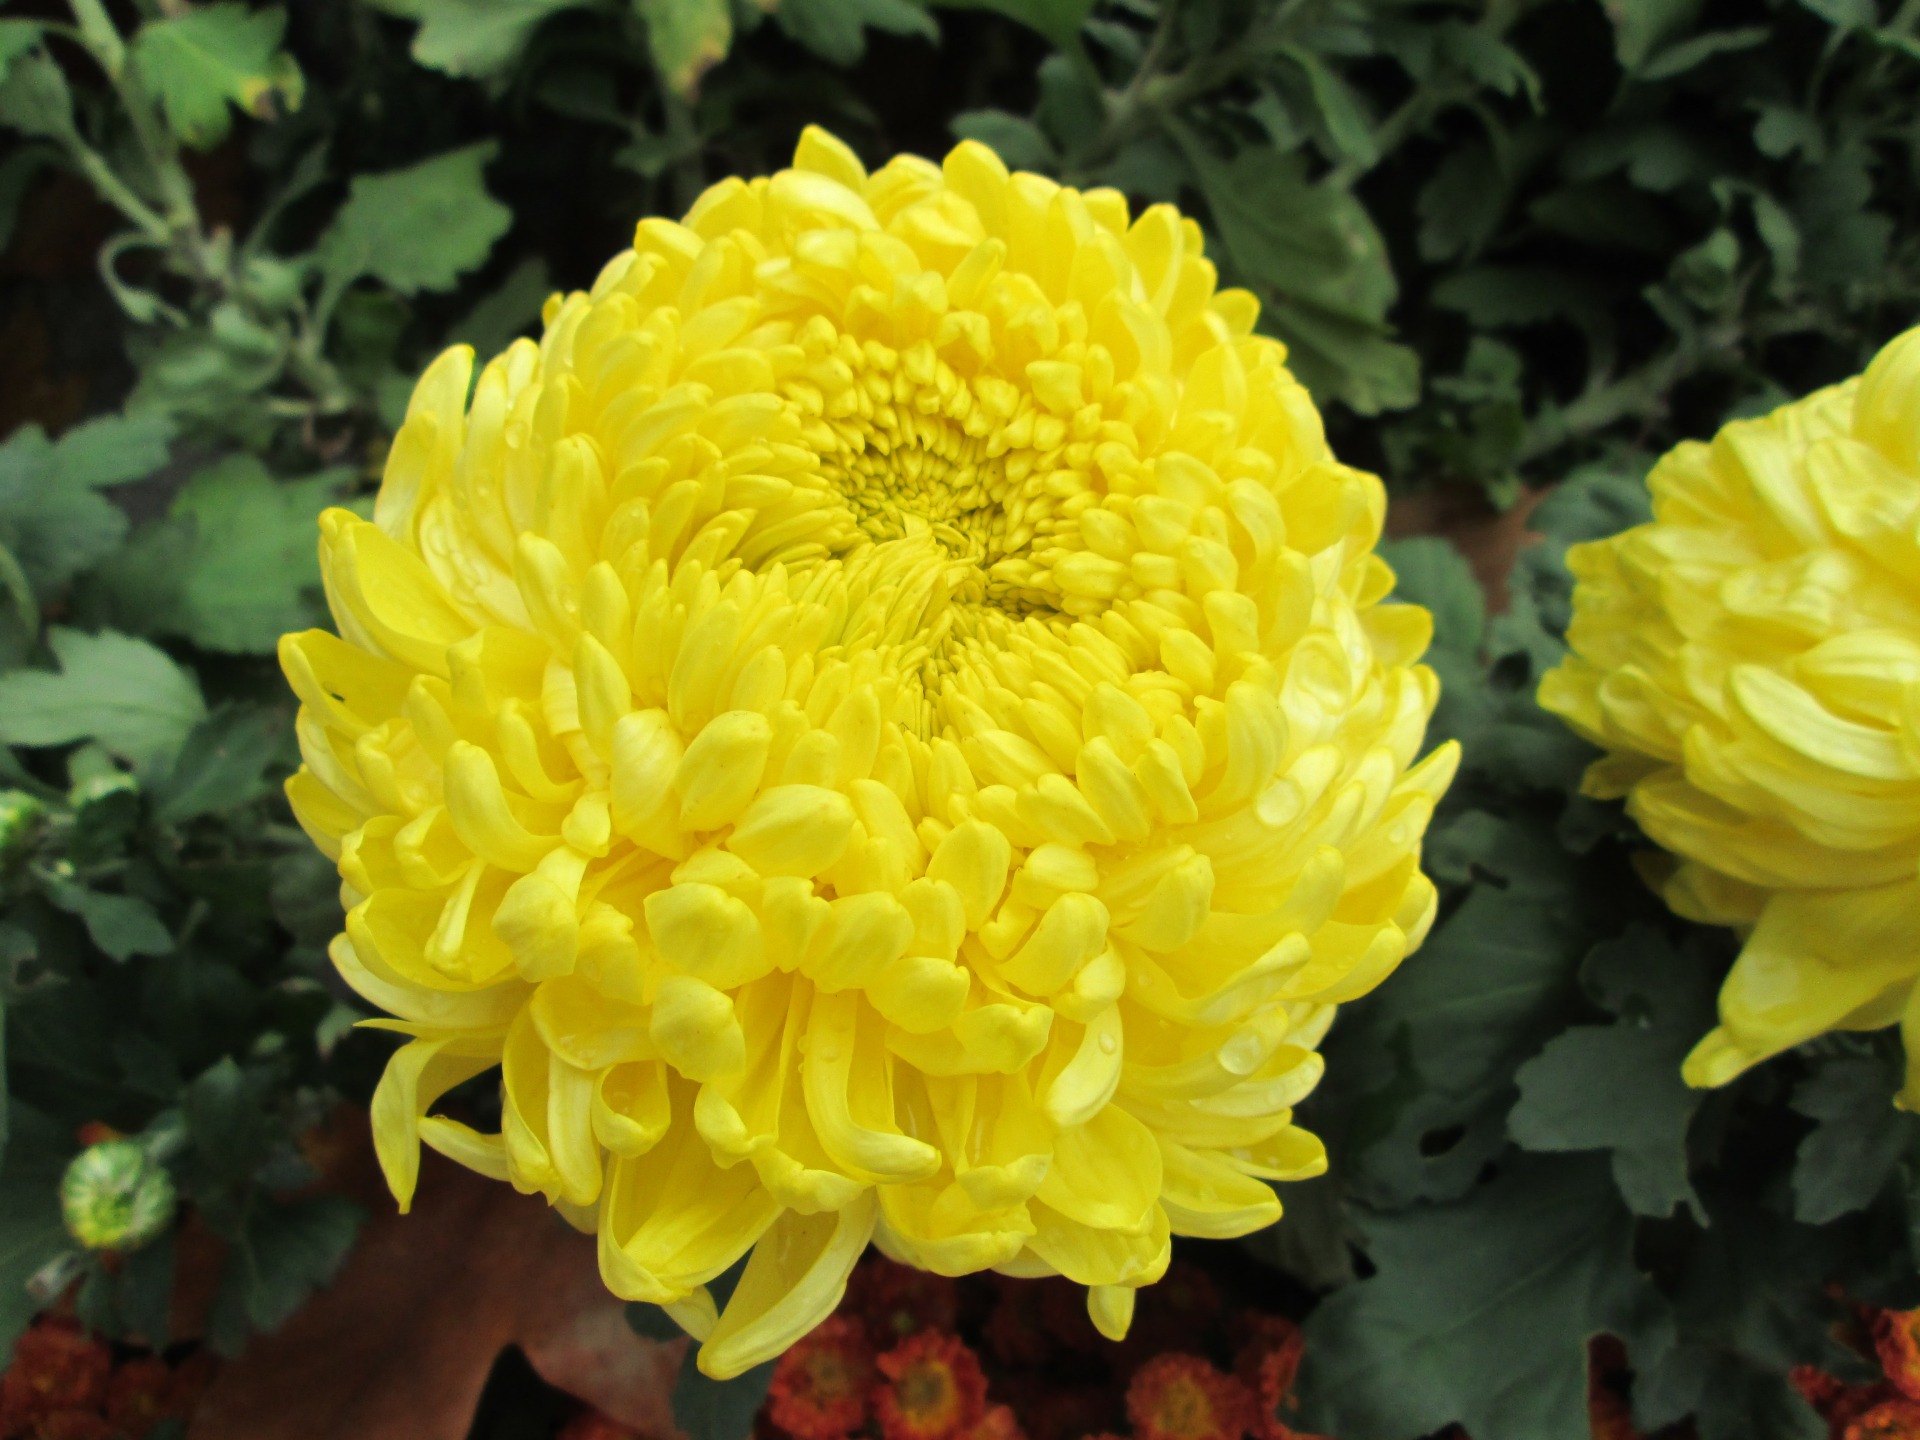
plant, flower, petal, park, yellow, dahlia, chrysanthemum, flowering plant, daisy family, annual plant, land plant, chrysanths